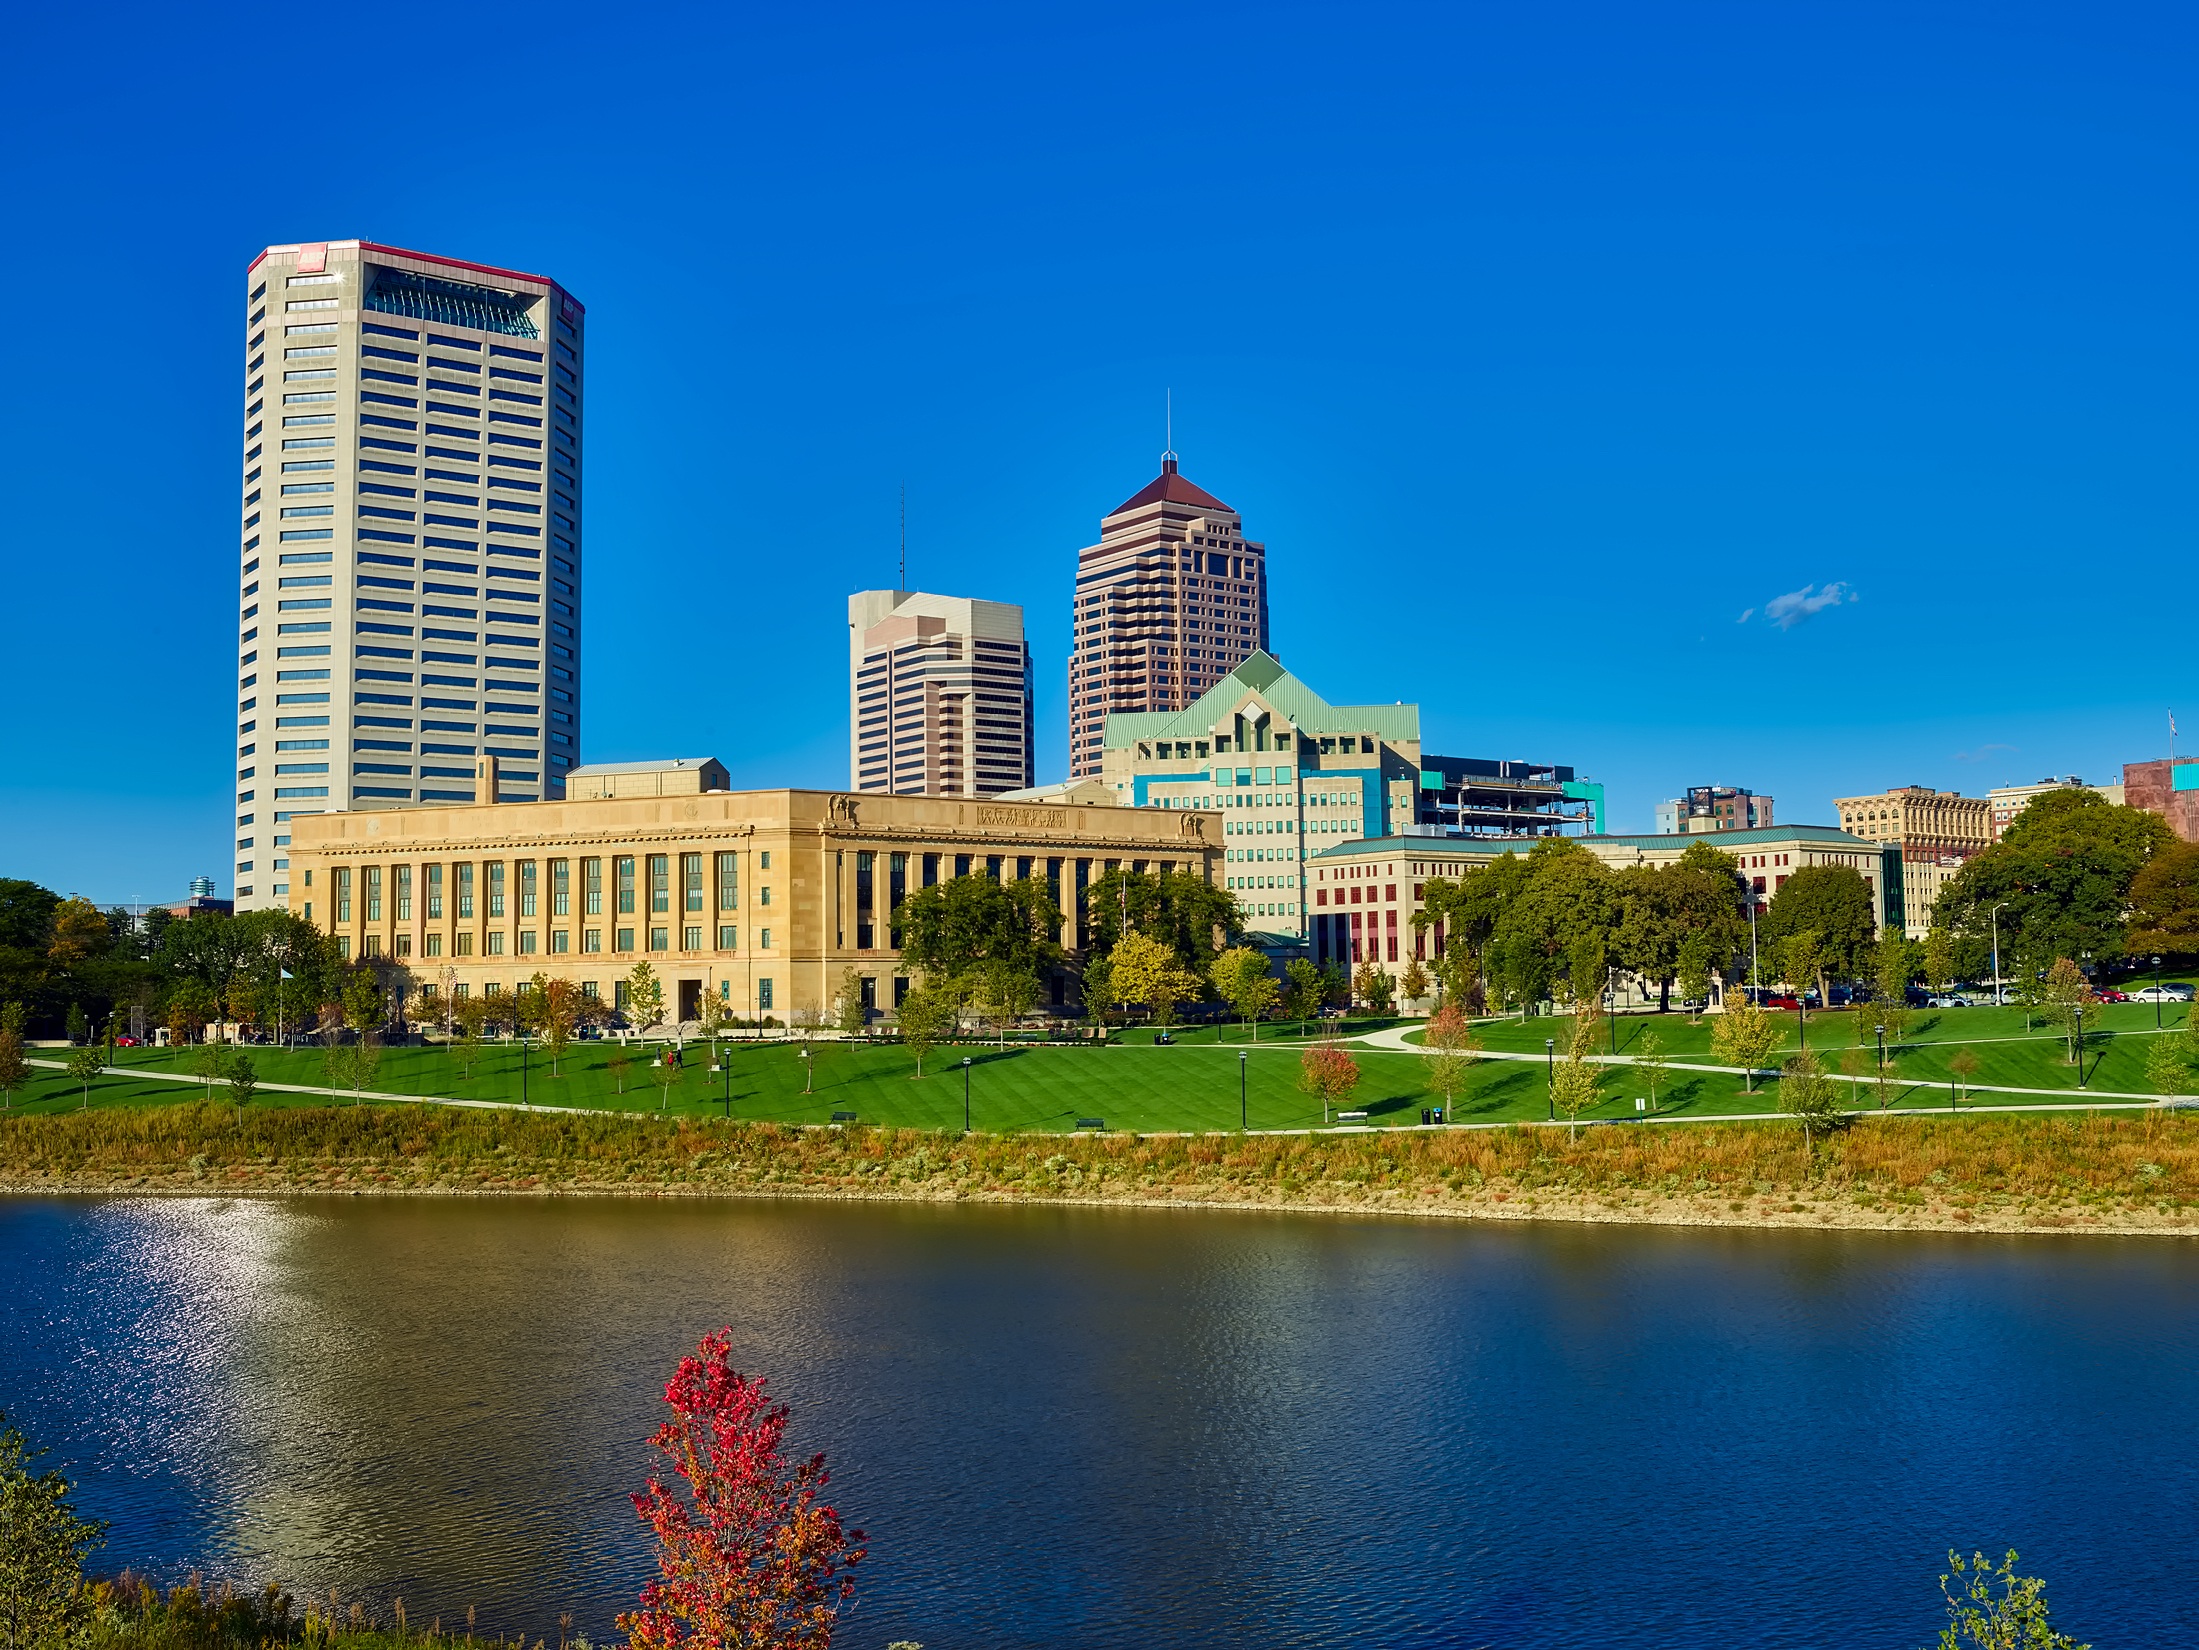
water, sky, skyline, city, skyscraper, urban, river, cityscape, downtown, reflection, scenic, landmark, tower block, hdr, clouds, ohio, reflections, estate, columbus, condominium, residential area, human settlement